Florida v. Jardines

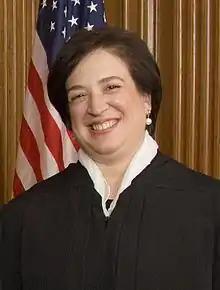
Justice Elena Kagan concurred, joined by Ginsburg and Sotomayor.

Justice Kagan, however, joined by Ginsburg and Sotomayor, expanded upon the binoculars example to argue further that both property and privacy rights are equally implicated: